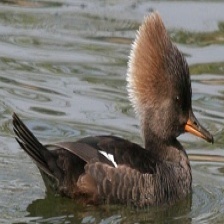
Species: HOODED MERGANSER
Scientific name: LOPHODYTES CUCULLATUS